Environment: real
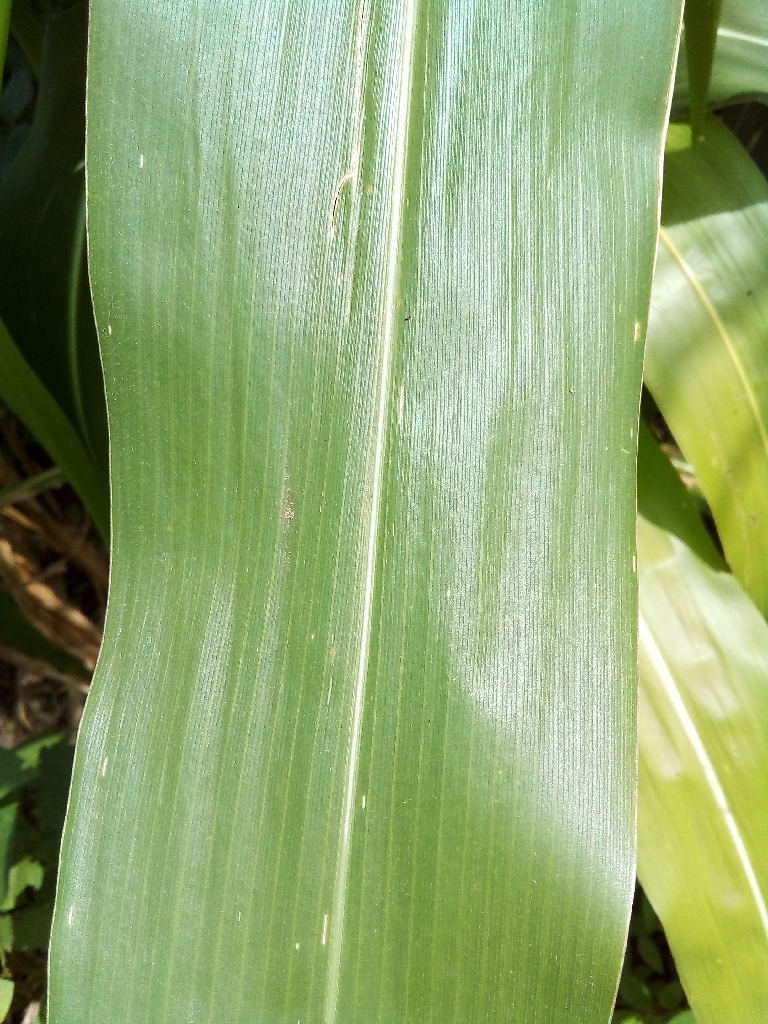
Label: healthy